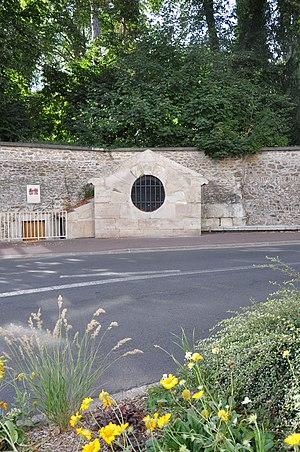
Fontaine du Roi à Ville-d'Avray, dans le département des Hauts-de-Seine en France. L'édifice servait à capturer une source pour fournir l'eau à la table du Roi à Versailles est classé monument historique par le Ministère de la Culture. This building is classé au titre des Monuments Historiques. It is indexed in the Base Mérimée, a database of architectural heritage maintained by the French Ministry of Culture,
Cet article dresse la liste des fontaines protégées au titre des monuments historiques dans la région d’Île-de-France.
La Fontaine du Roy est un édicule construit en 1684 à Ville-d'Avray qui a permis le captage d'une source aujourd'hui tarie. Elle tient son nom du fait que son eau était destinée à alimenter la table du roi à Versailles et à Compiègne de 1678 à 1793.
Cet article recense les monuments historiques des Hauts-de-Seine, en France.